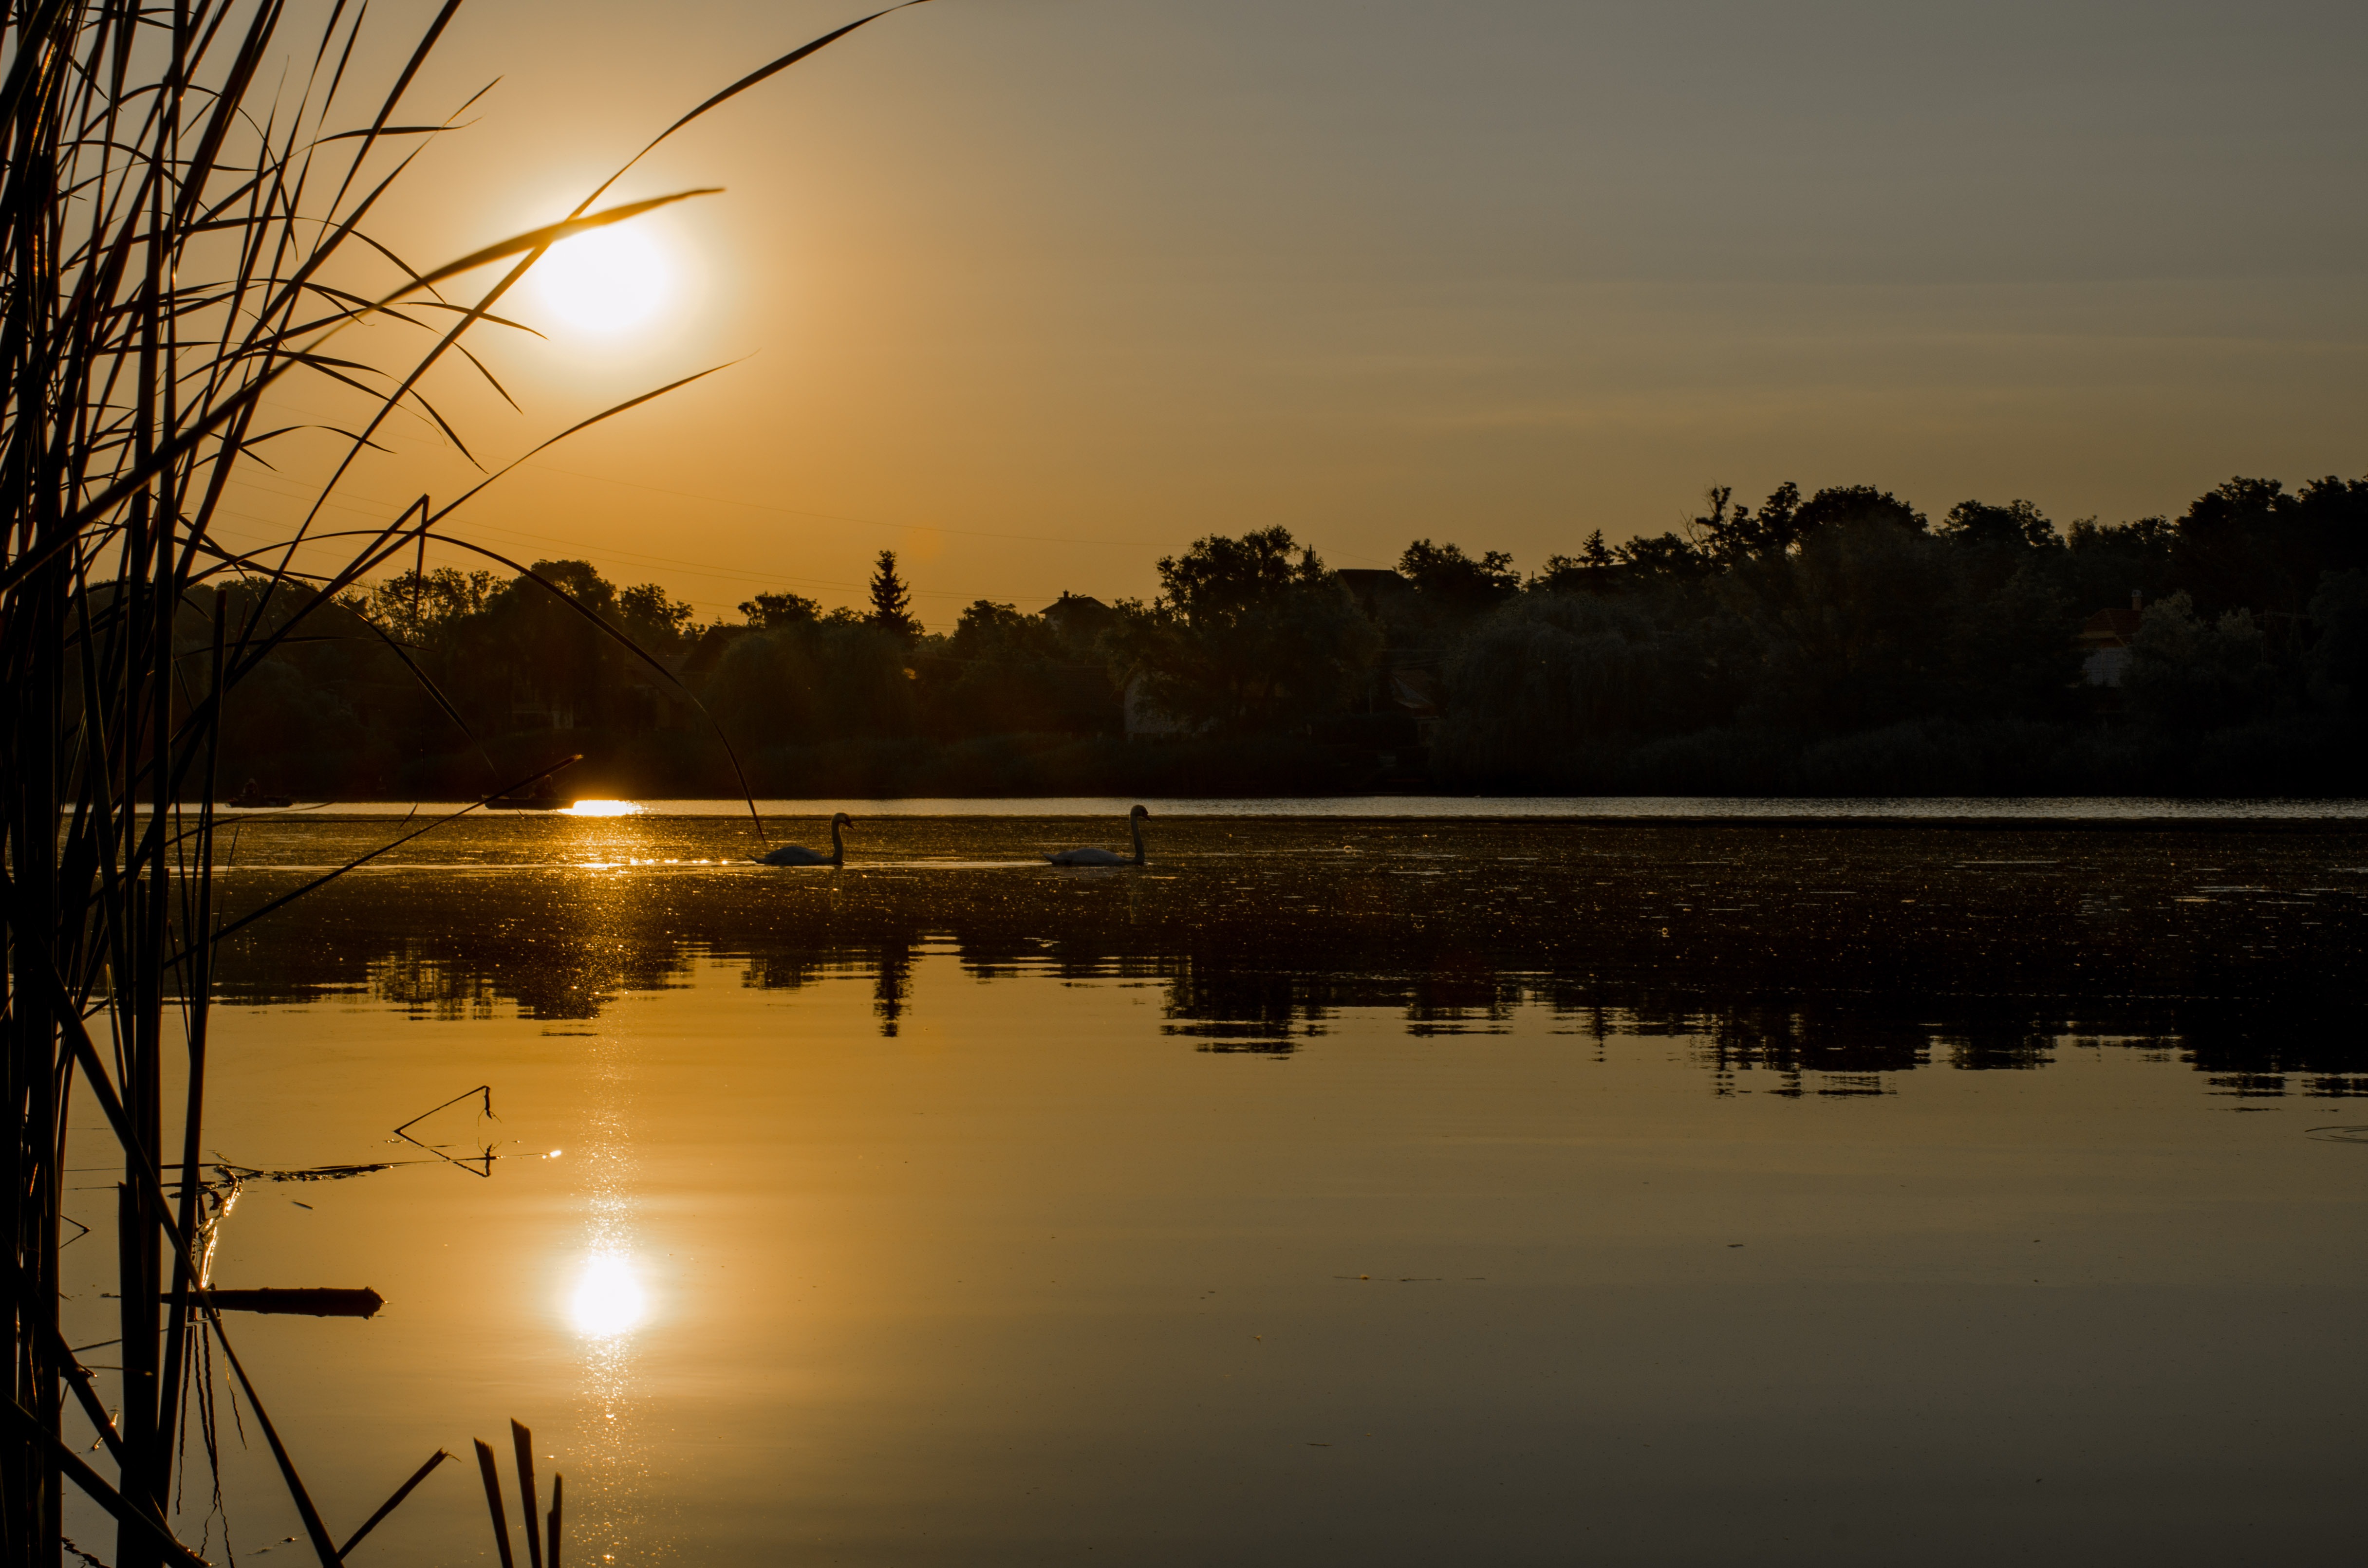
tree, water, nature, sun, sunrise, sunset, night, sunlight, morning, lake, dawn, river, dusk, evening, reflection, danube, hungary, early in the morning, atmospheric phenomenon, szigetszentmikl s